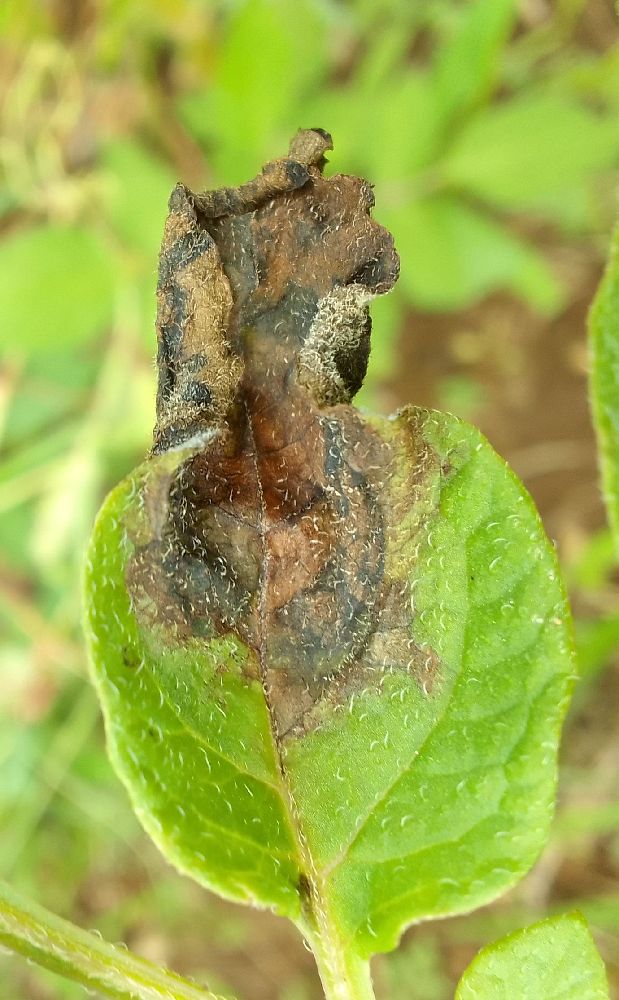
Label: Late blight